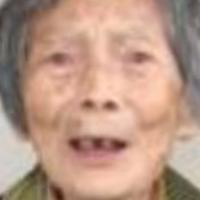
Age group: age 80 +